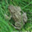
Label: frog